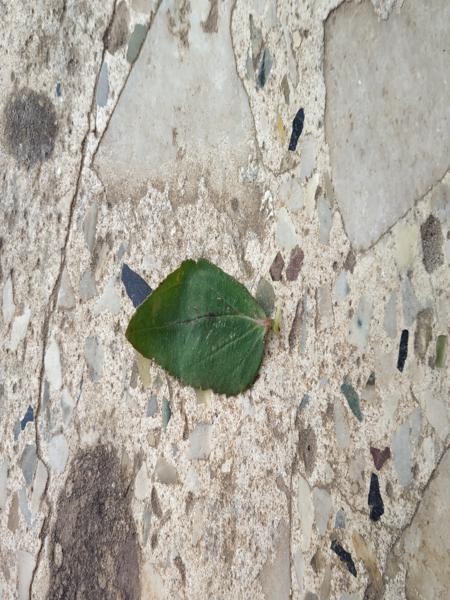
Plant: Astma_weed